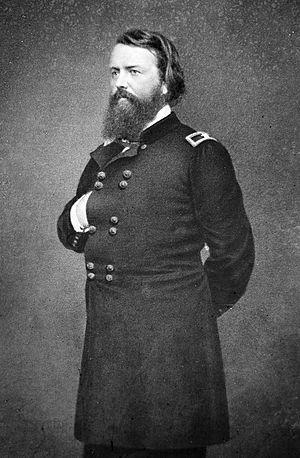
John Pope est un officier de carrière de l'United States Army, général de l'armée de l'Union durant la guerre de Sécession. Il passe un bref séjour sur le théâtre occidental, mais il est plus connu pour sa défaite lors de la seconde bataille de Bull Run sur le théâtre oriental.
Le théâtre oriental de la guerre de Sécession incluait les États de Virginie, Virginie-Occidentale, Maryland et Pennsylvanie, le district de Columbia, ainsi que les ports et fortifications de la côte de Caroline du Nord. Les opérations militaires qui touchèrent l'intérieur de la Caroline du Nord en 1865 font partie du théâtre occidental, tandis que les autres zones côtières de la façade atlantique font partie du théâtre Bas Littoral.
Pendant toute la durée de la Guerre Civile Américaine, l'État américain de l'Illinois de 1861 à 1865, s'avère être une source principale pour le recrutement des hommes de l'armée de l'Union et en particulier ceux servant sur le théâtre occidental de la guerre.